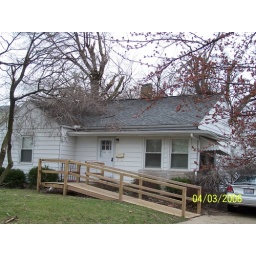
the roof of the house...looked worse in person